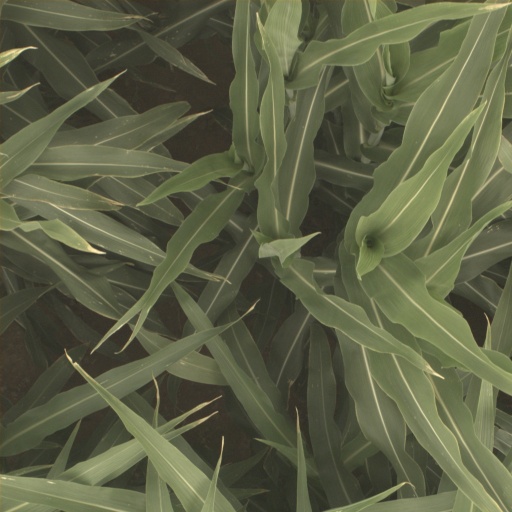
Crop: sorghum